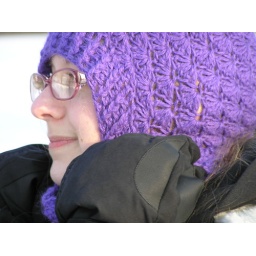
Like a very small animal in a very purple hat